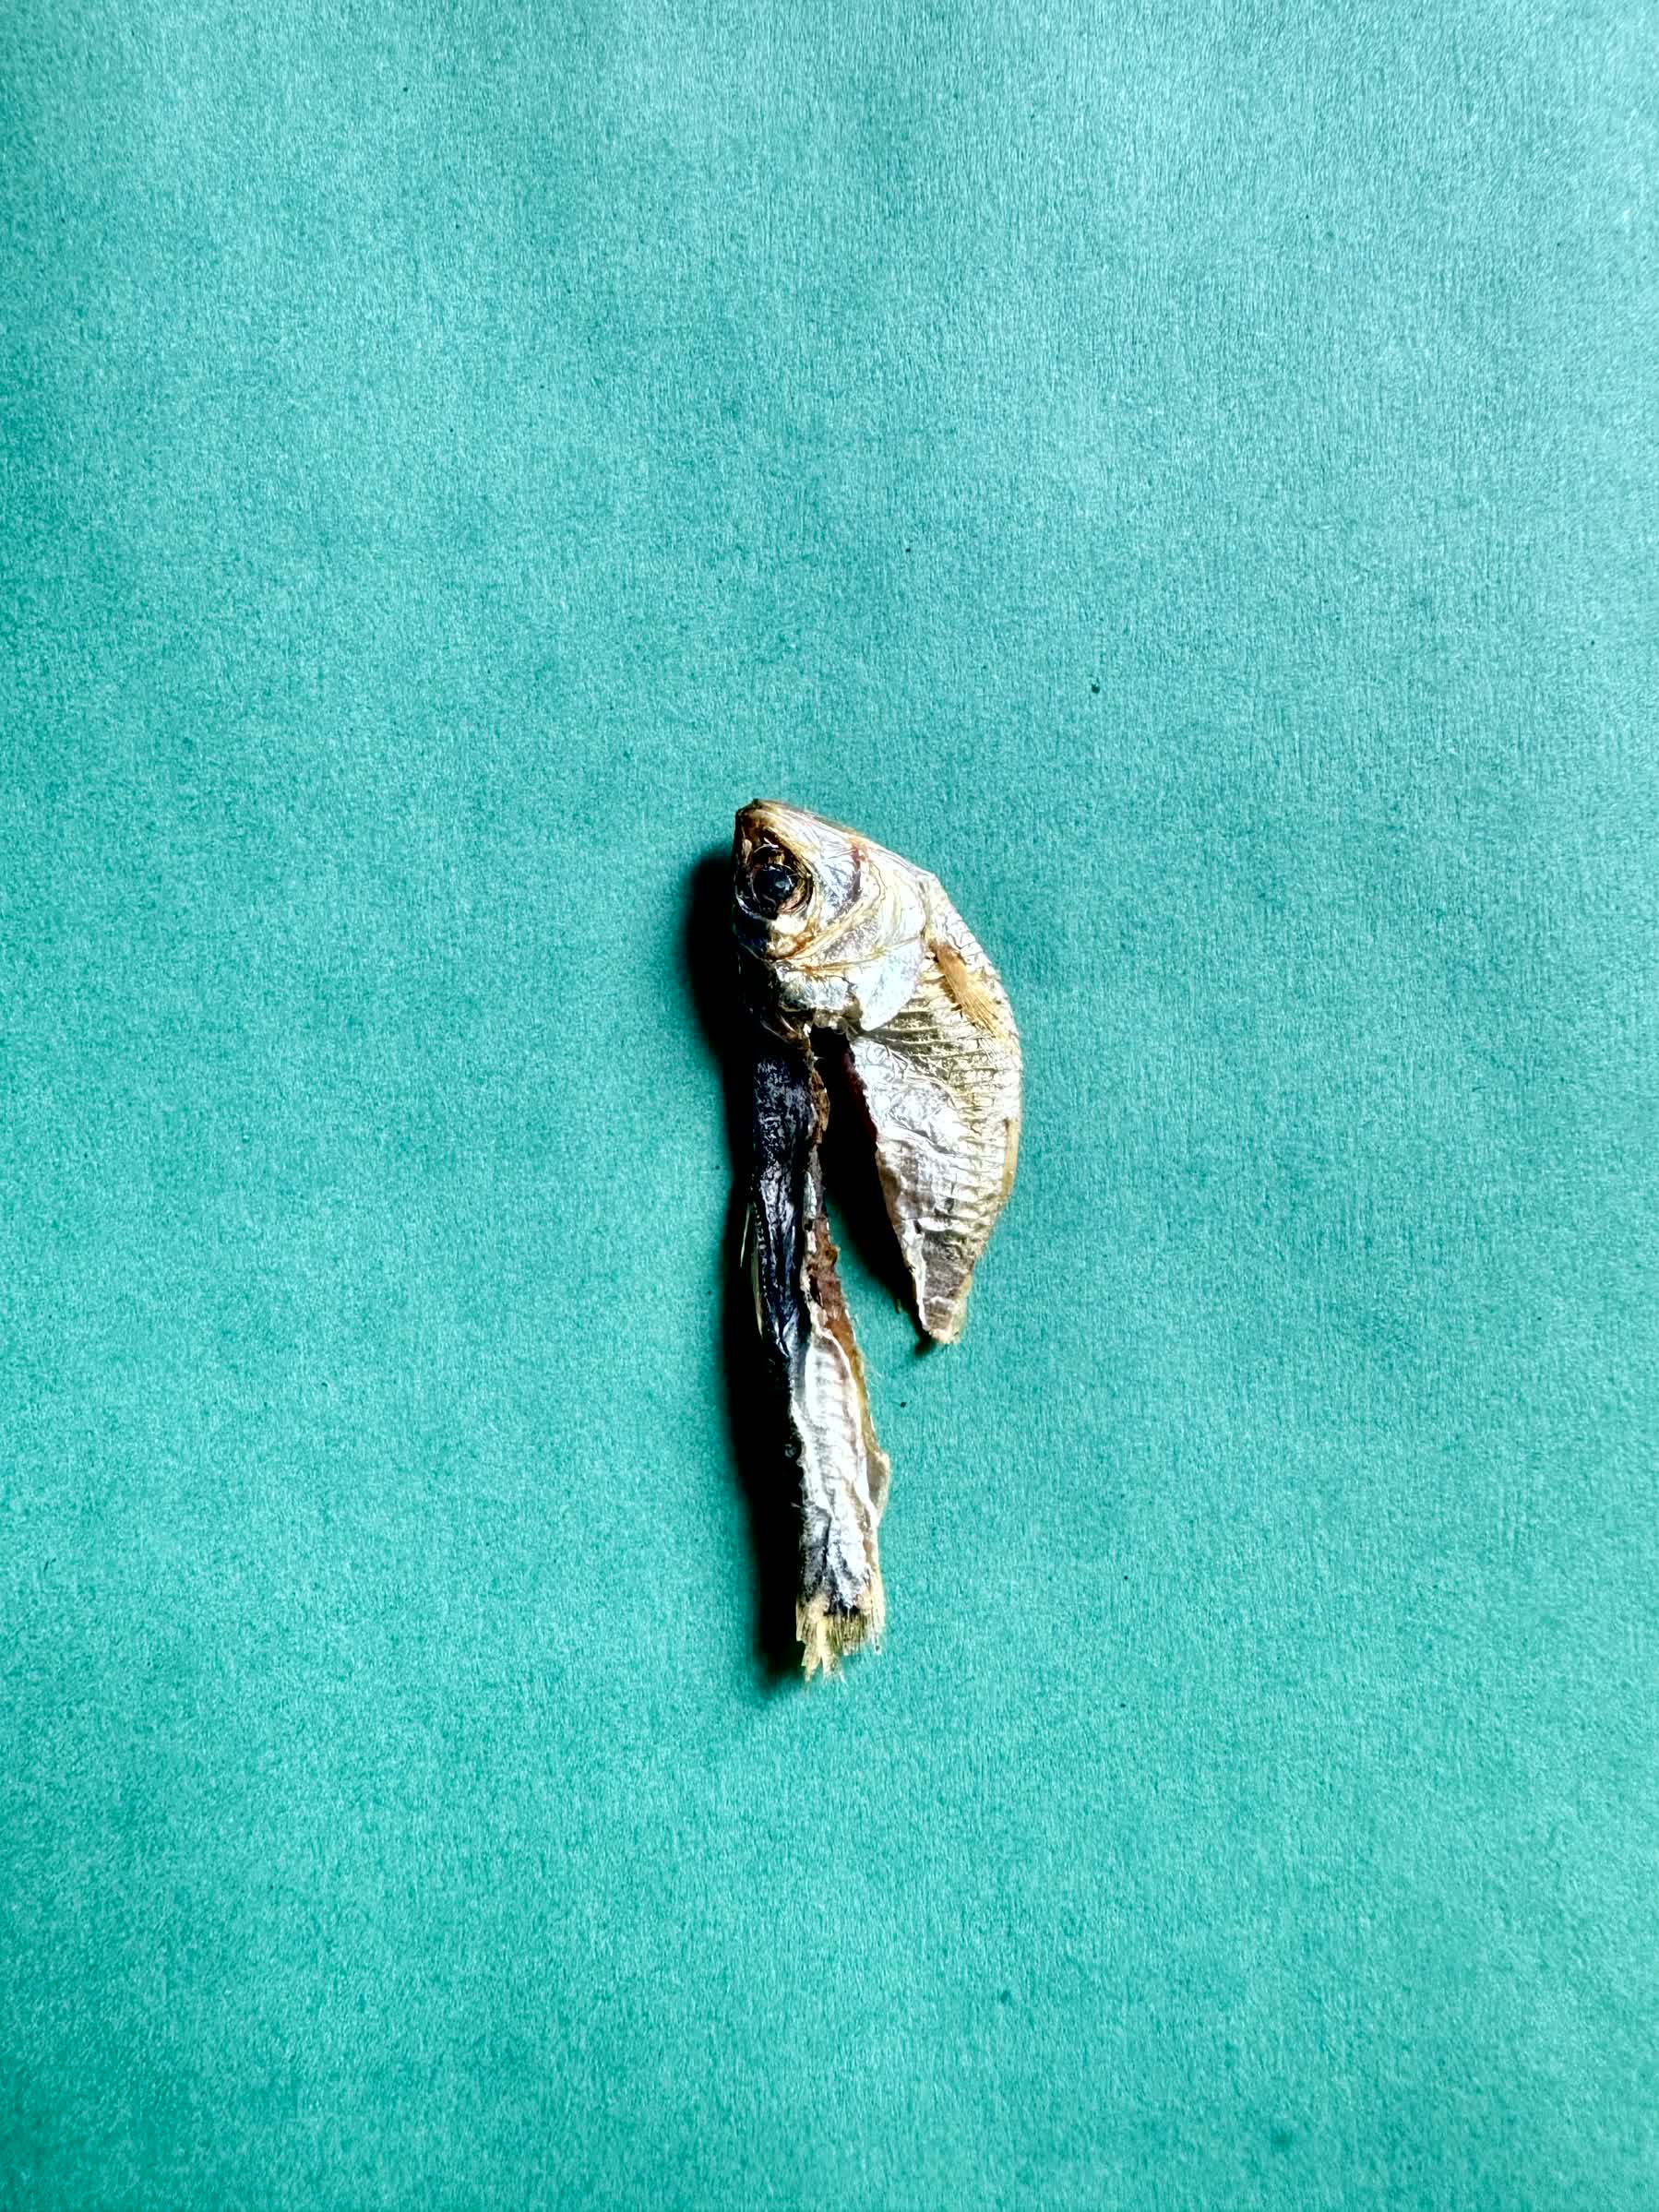
Species: Chapila